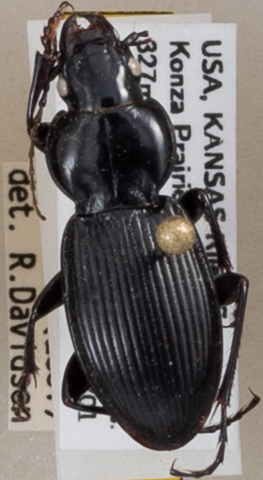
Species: Cyclotrachelus sodalis colossus
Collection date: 2020-07-01
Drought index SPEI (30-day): -0.674
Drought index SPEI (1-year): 0.786
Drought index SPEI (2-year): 1.85